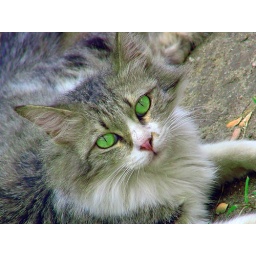
taken by me its always out side my home its really crazy cat